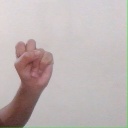
अक्षर: स